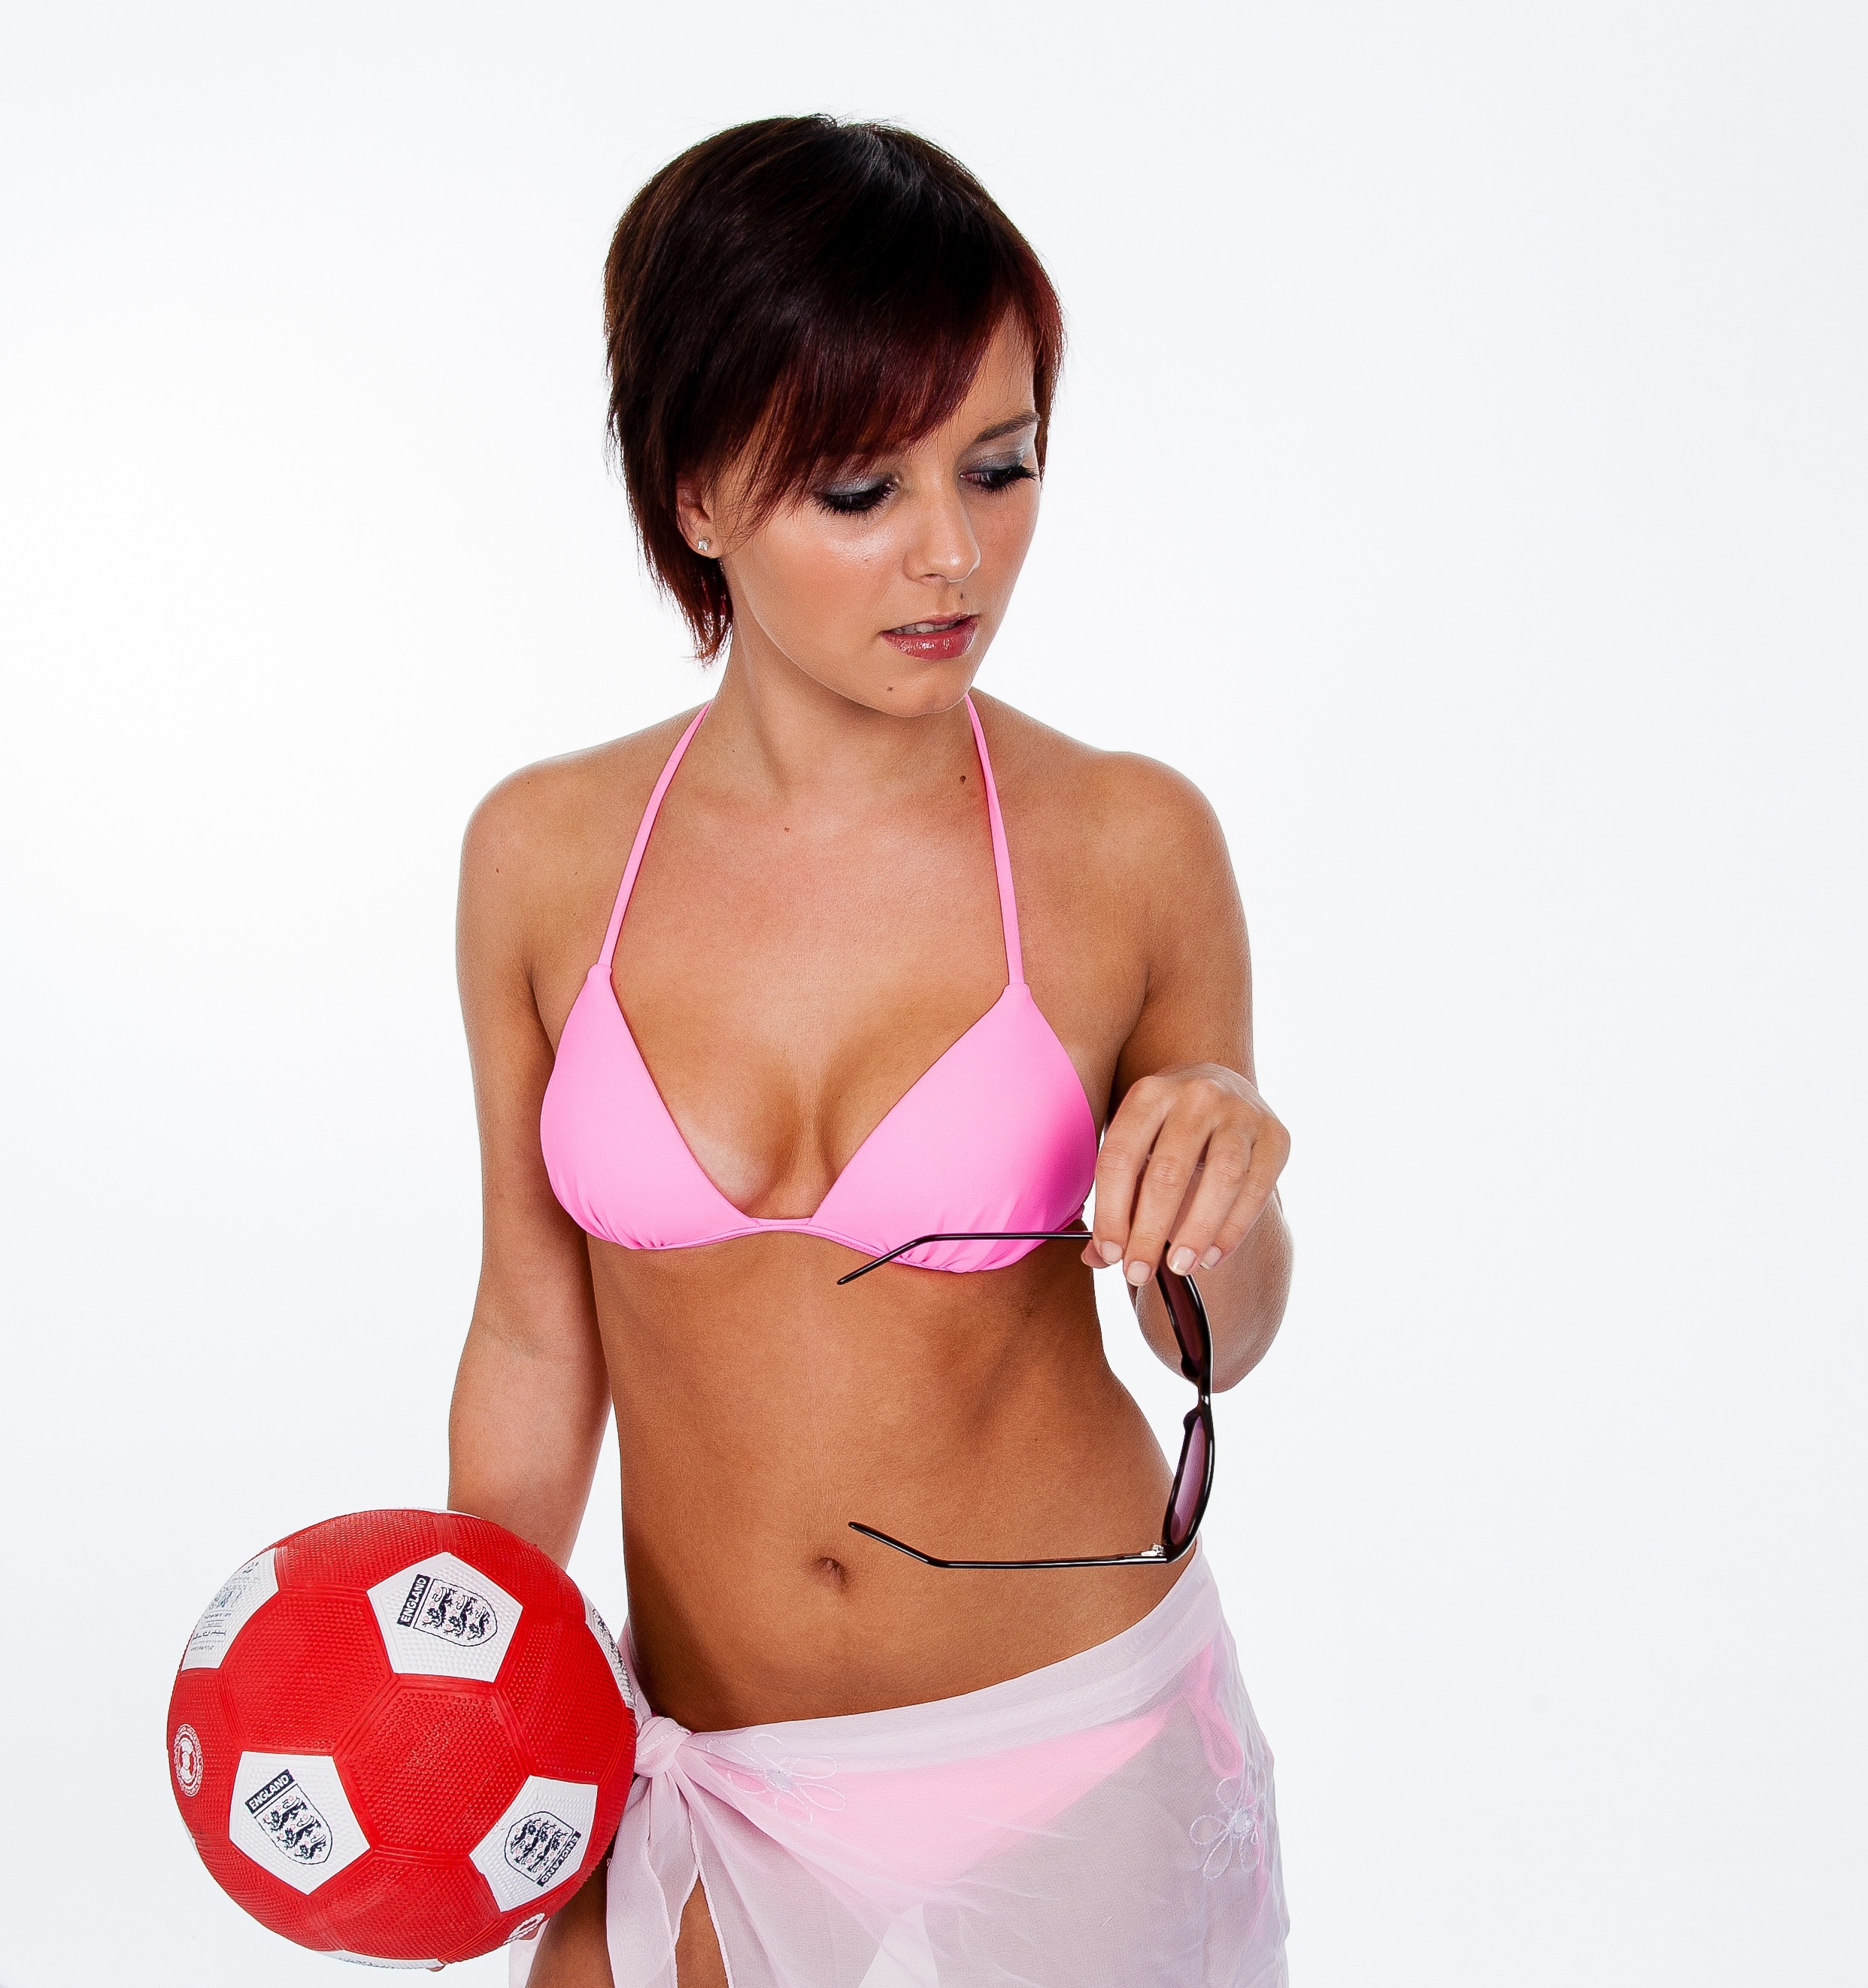
beach, person, girl, woman, white, summer, female, tan, young, clothing, lady, lifestyle, football, arm, muscle, bikini, swimwear, chest, england, sunglasses, swimsuit, sexy, body, attractive, abdomen, photo shoot, brassiere, underpants, undergarment, active undergarment, gravure idol